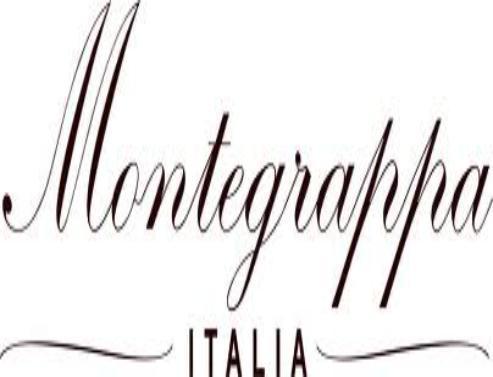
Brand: montegrappa
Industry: Necessities